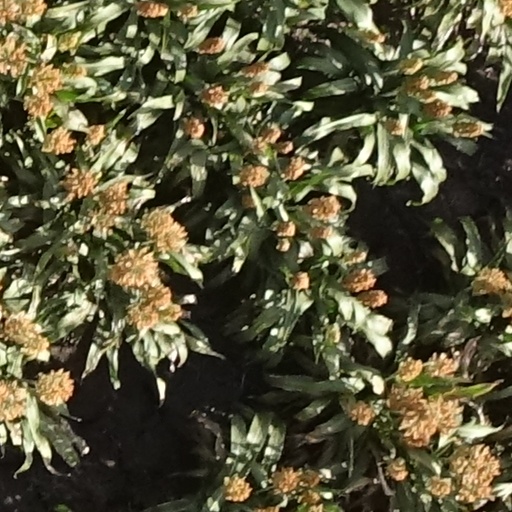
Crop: sorghum